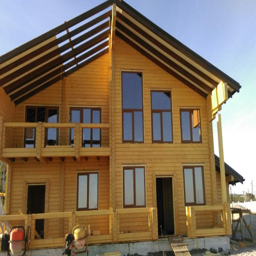
construction of wooden houses from a glued bar